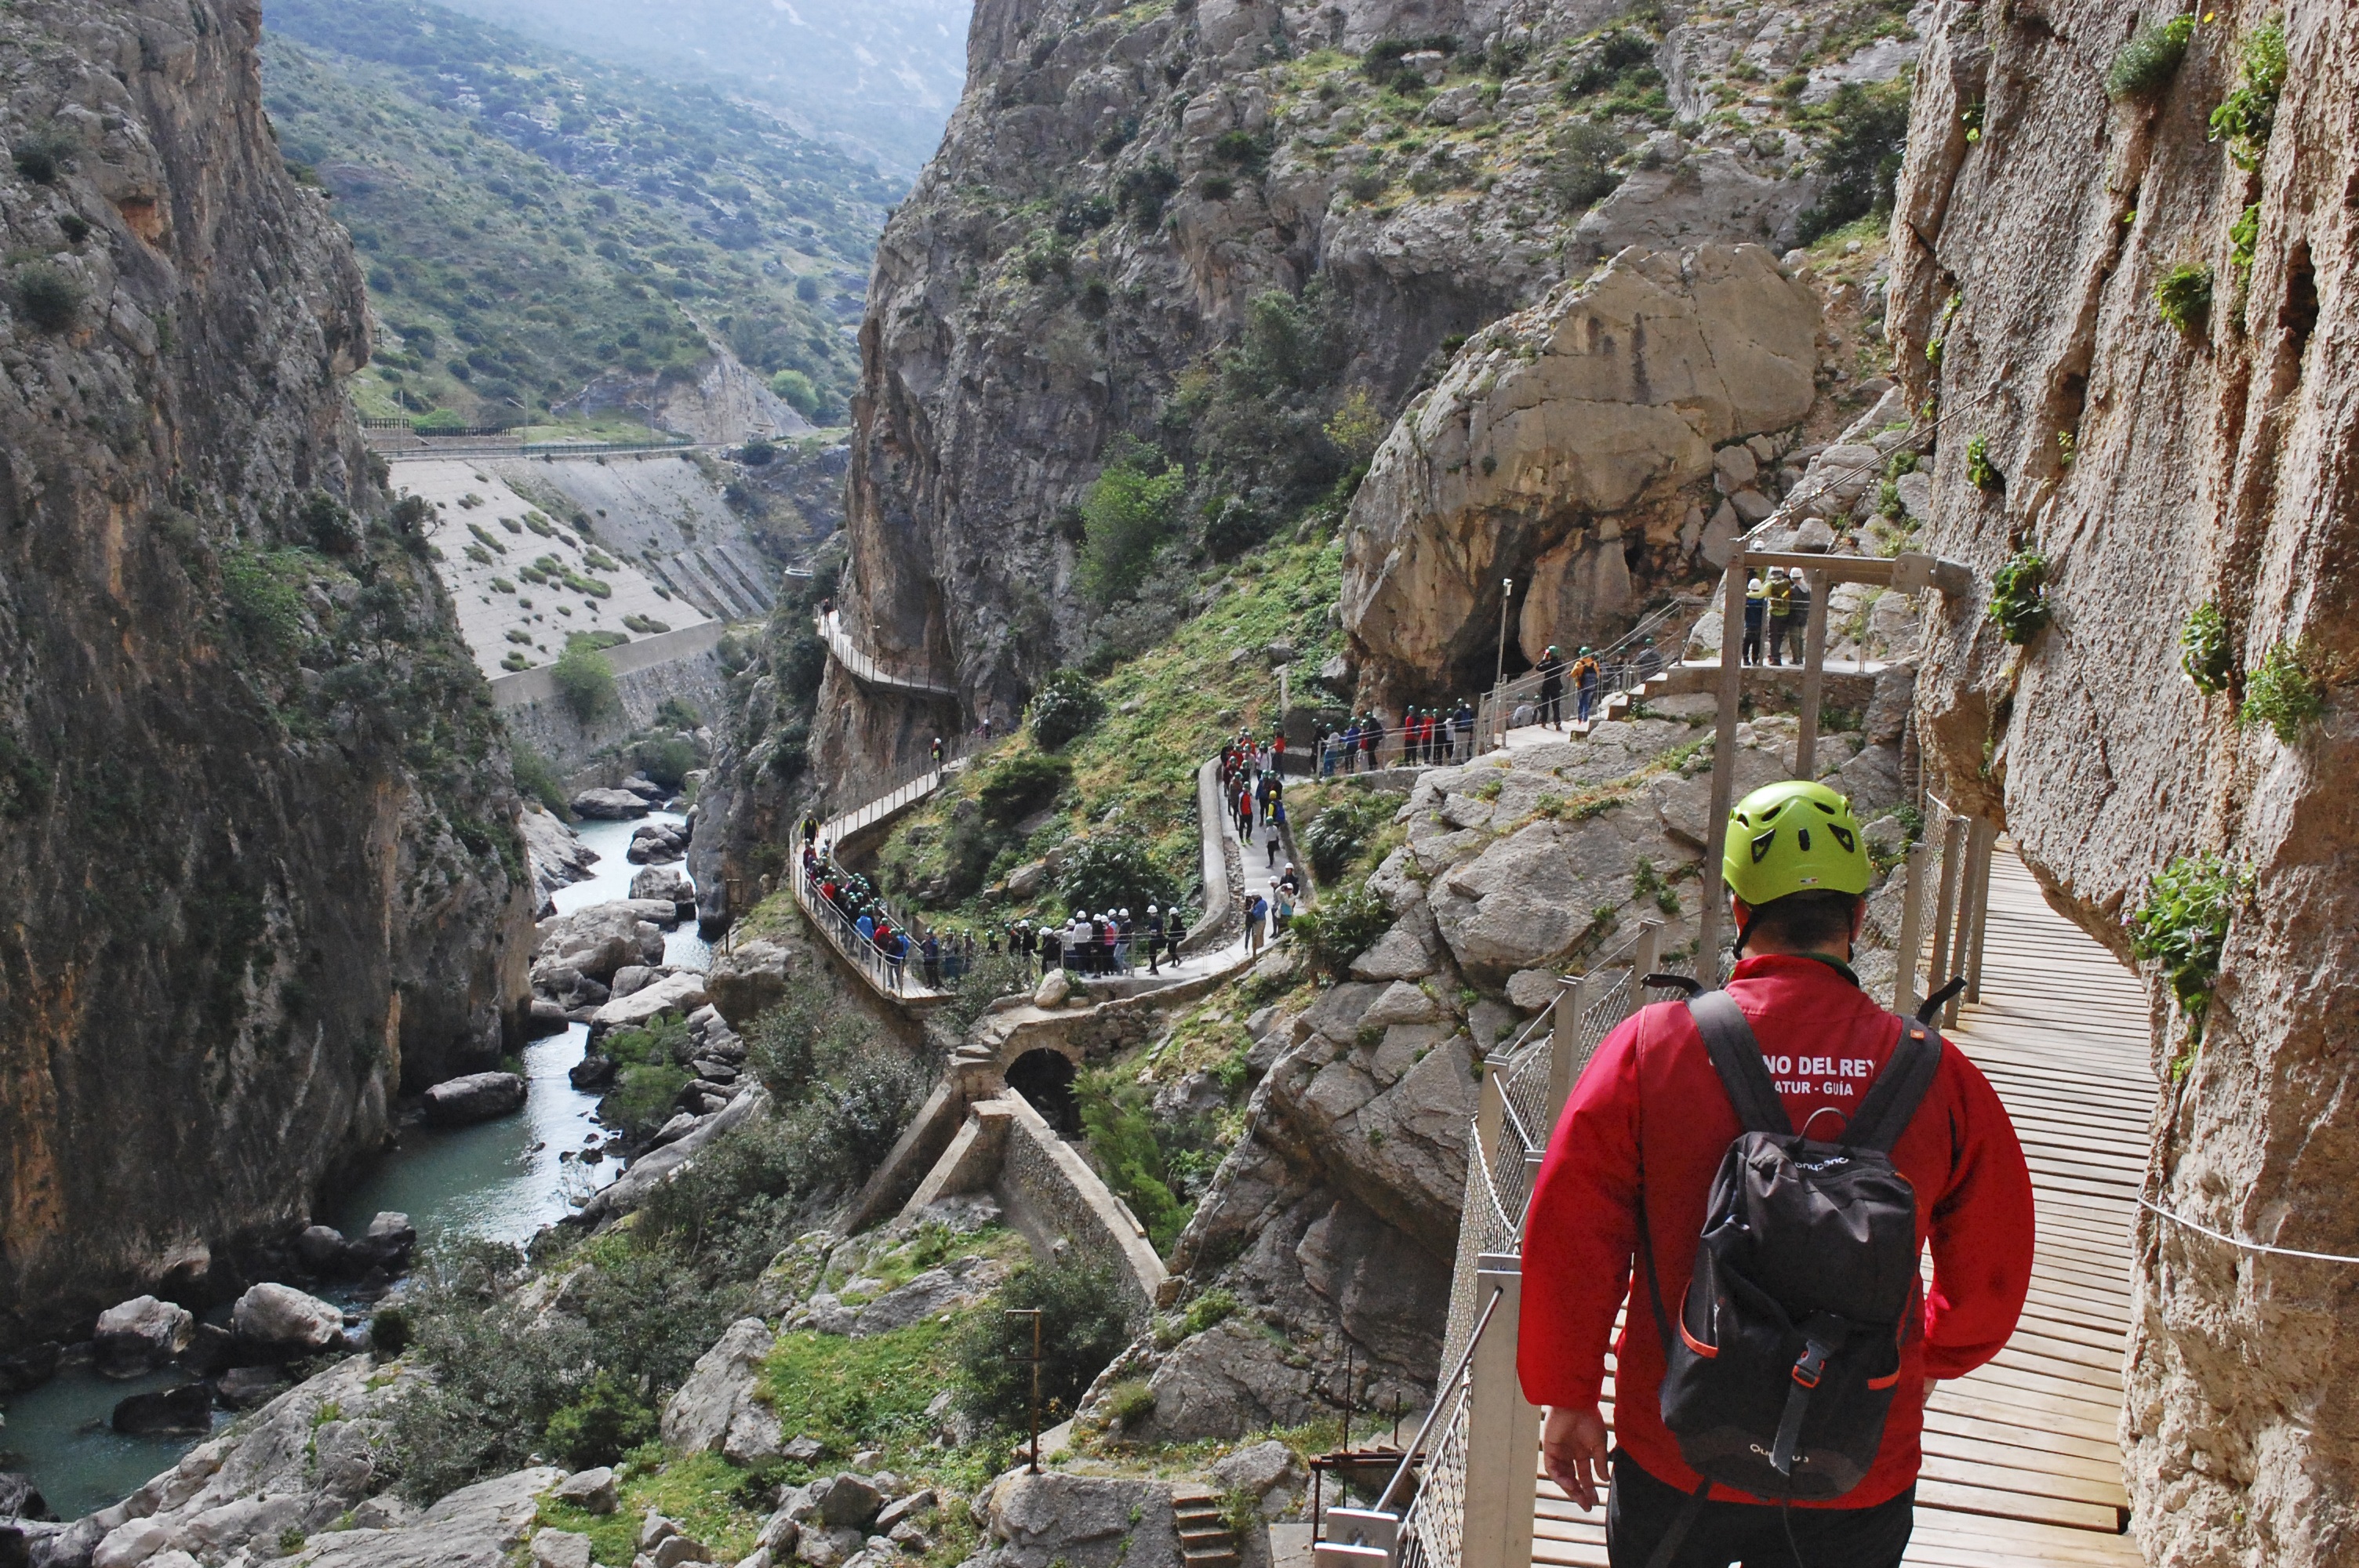
nature, walking, mountain, architecture, hiking, bridge, adventure, wall, valley, mountain range, recreation, cliff, canyon, attraction, extreme sport, tourism, terrain, ridge, height, excursion, rocks, geology, sports, tourists, andalusia, wadi, gateway, malaga, outdoor recreation, geological phenomenon, tourist product, active turism, caminito del rey